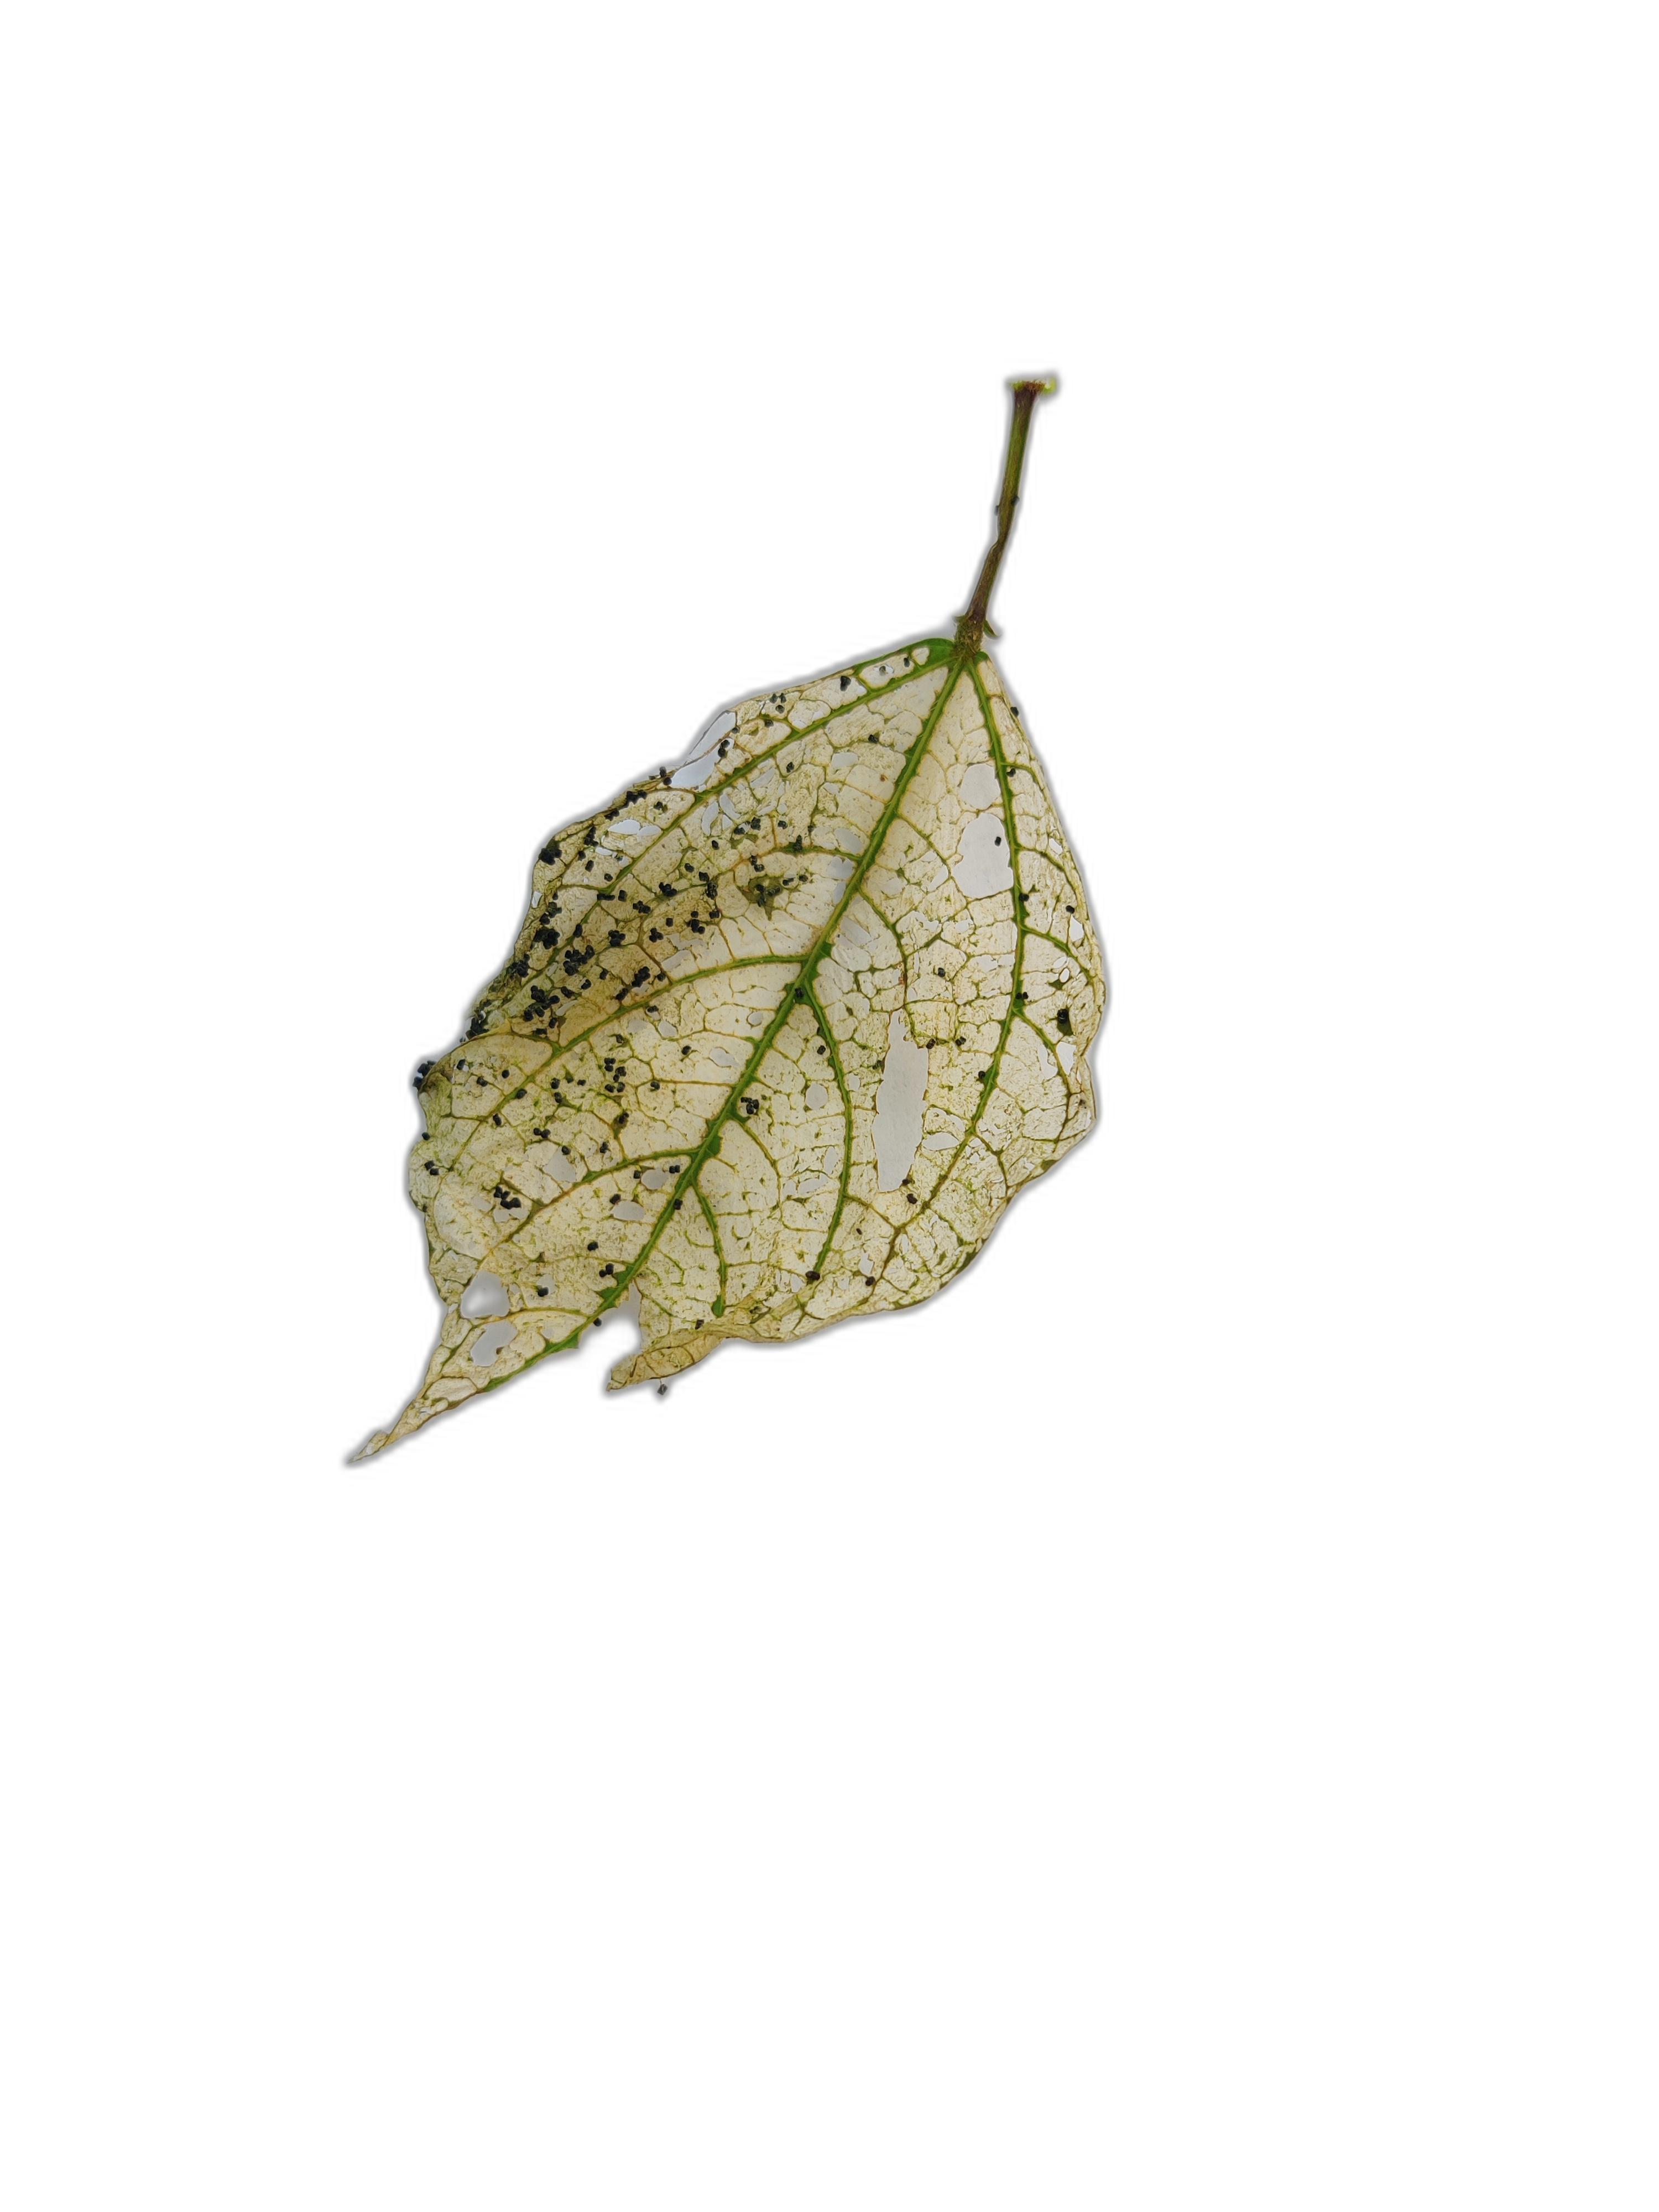
Label: Insect